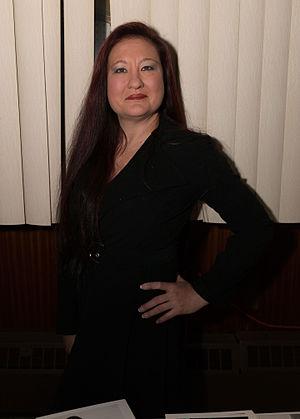
Malia Hosaka est une catcheuse américaine. Elle travaille dans diverses fédérations en Amérique du Nord.